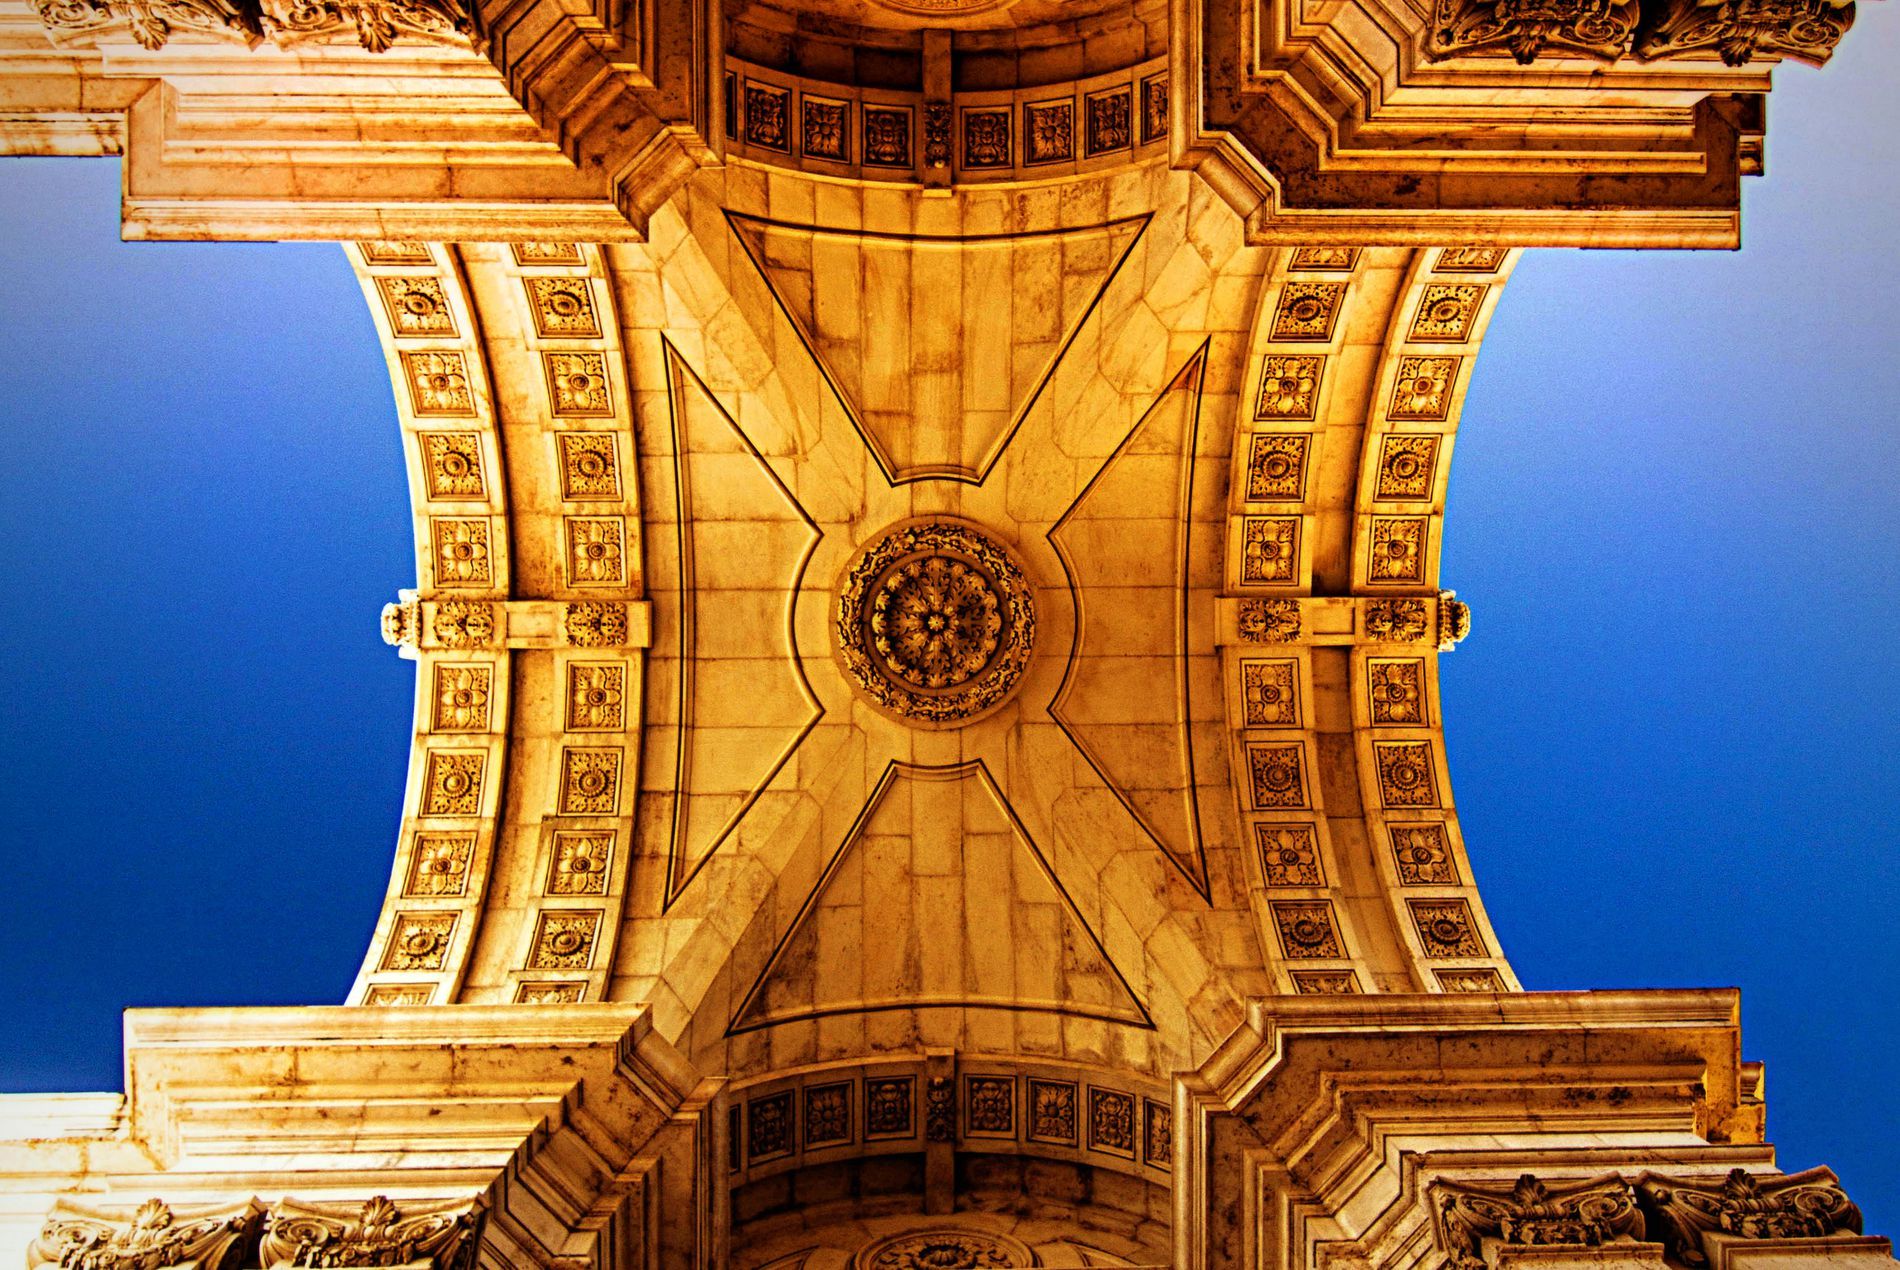
Beneath the Arch
the image shows an upward view of an ornate architectural arch. It has artistic stone carvings and a circular centerpiece. The background is a clear blue sky.
The scene is a low-angle shot taken in natural daylight from directly beneath the structure, looking straight up, showing the stone carvings of an arch. The atmosphere is majestic and serene.
Labels: Architecture, Building, Arch, Outdoors, Cathedral, Church, Archaeology, Urban, Monastery, Clock Tower, Tower, Indoors, Interior Design, Hardwood, Stained Wood, Wood, Crypt, Vault Ceiling, Housing, Nature, Sky, Cross, Symbol
Camera: Canon Canon EOS 60D
Lens: 11-16mm, Tokina AT-X 116 AF Pro DX 11-16mm f/2.8
Aperture: F4
Exposure: 1/160 sec
ISO: 100
Focal length: 11.0 mm